Odontopus calceatus

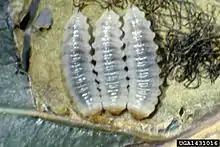
Larvae of the yellow poplar weevil

The weevil goes through a single life-cycle each year. Adults pass the winter months in surrounding leaf litter and become active throughout late April and early May. Before leaf buds on yellow-poplar, sassafras, or magnolia trees open, weevils attack the buds and leave their distinctive feeding marks. Mating takes place throughout May and early June. The eggs are laid in the midrib on the underside of leaves, about one to three eggs per site. There are generally four or five punctures at each oviposition site, resulting in 12 to 15 eggs per leaf. The eggs hatch in a few days to reveal legless, C-shaped grubs. Newly hatched larvae move from the midrib into the leaf where they feed as leaf miners for three to four weeks. Once they are ready to pupate, the grubs spin reddish-brown cocoons in one of the main mining halls they created as larvae. They remain in these cocoons until the second week of June where they then emerge as adults. The new adults then continue on their journey to eat yet more leaves until mid or late July. From this time onward, they generally disappear into new leaf litter to await the coming spring months.